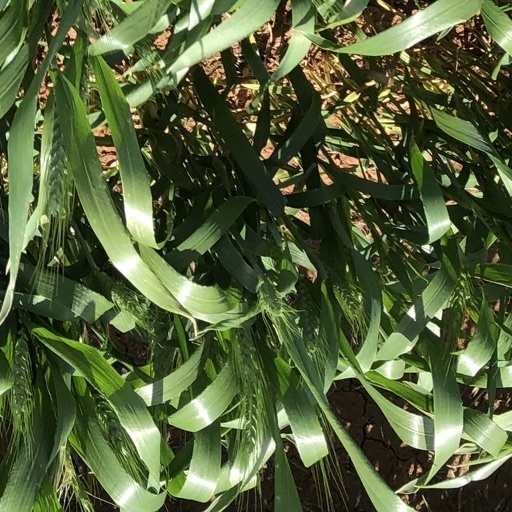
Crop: wheat